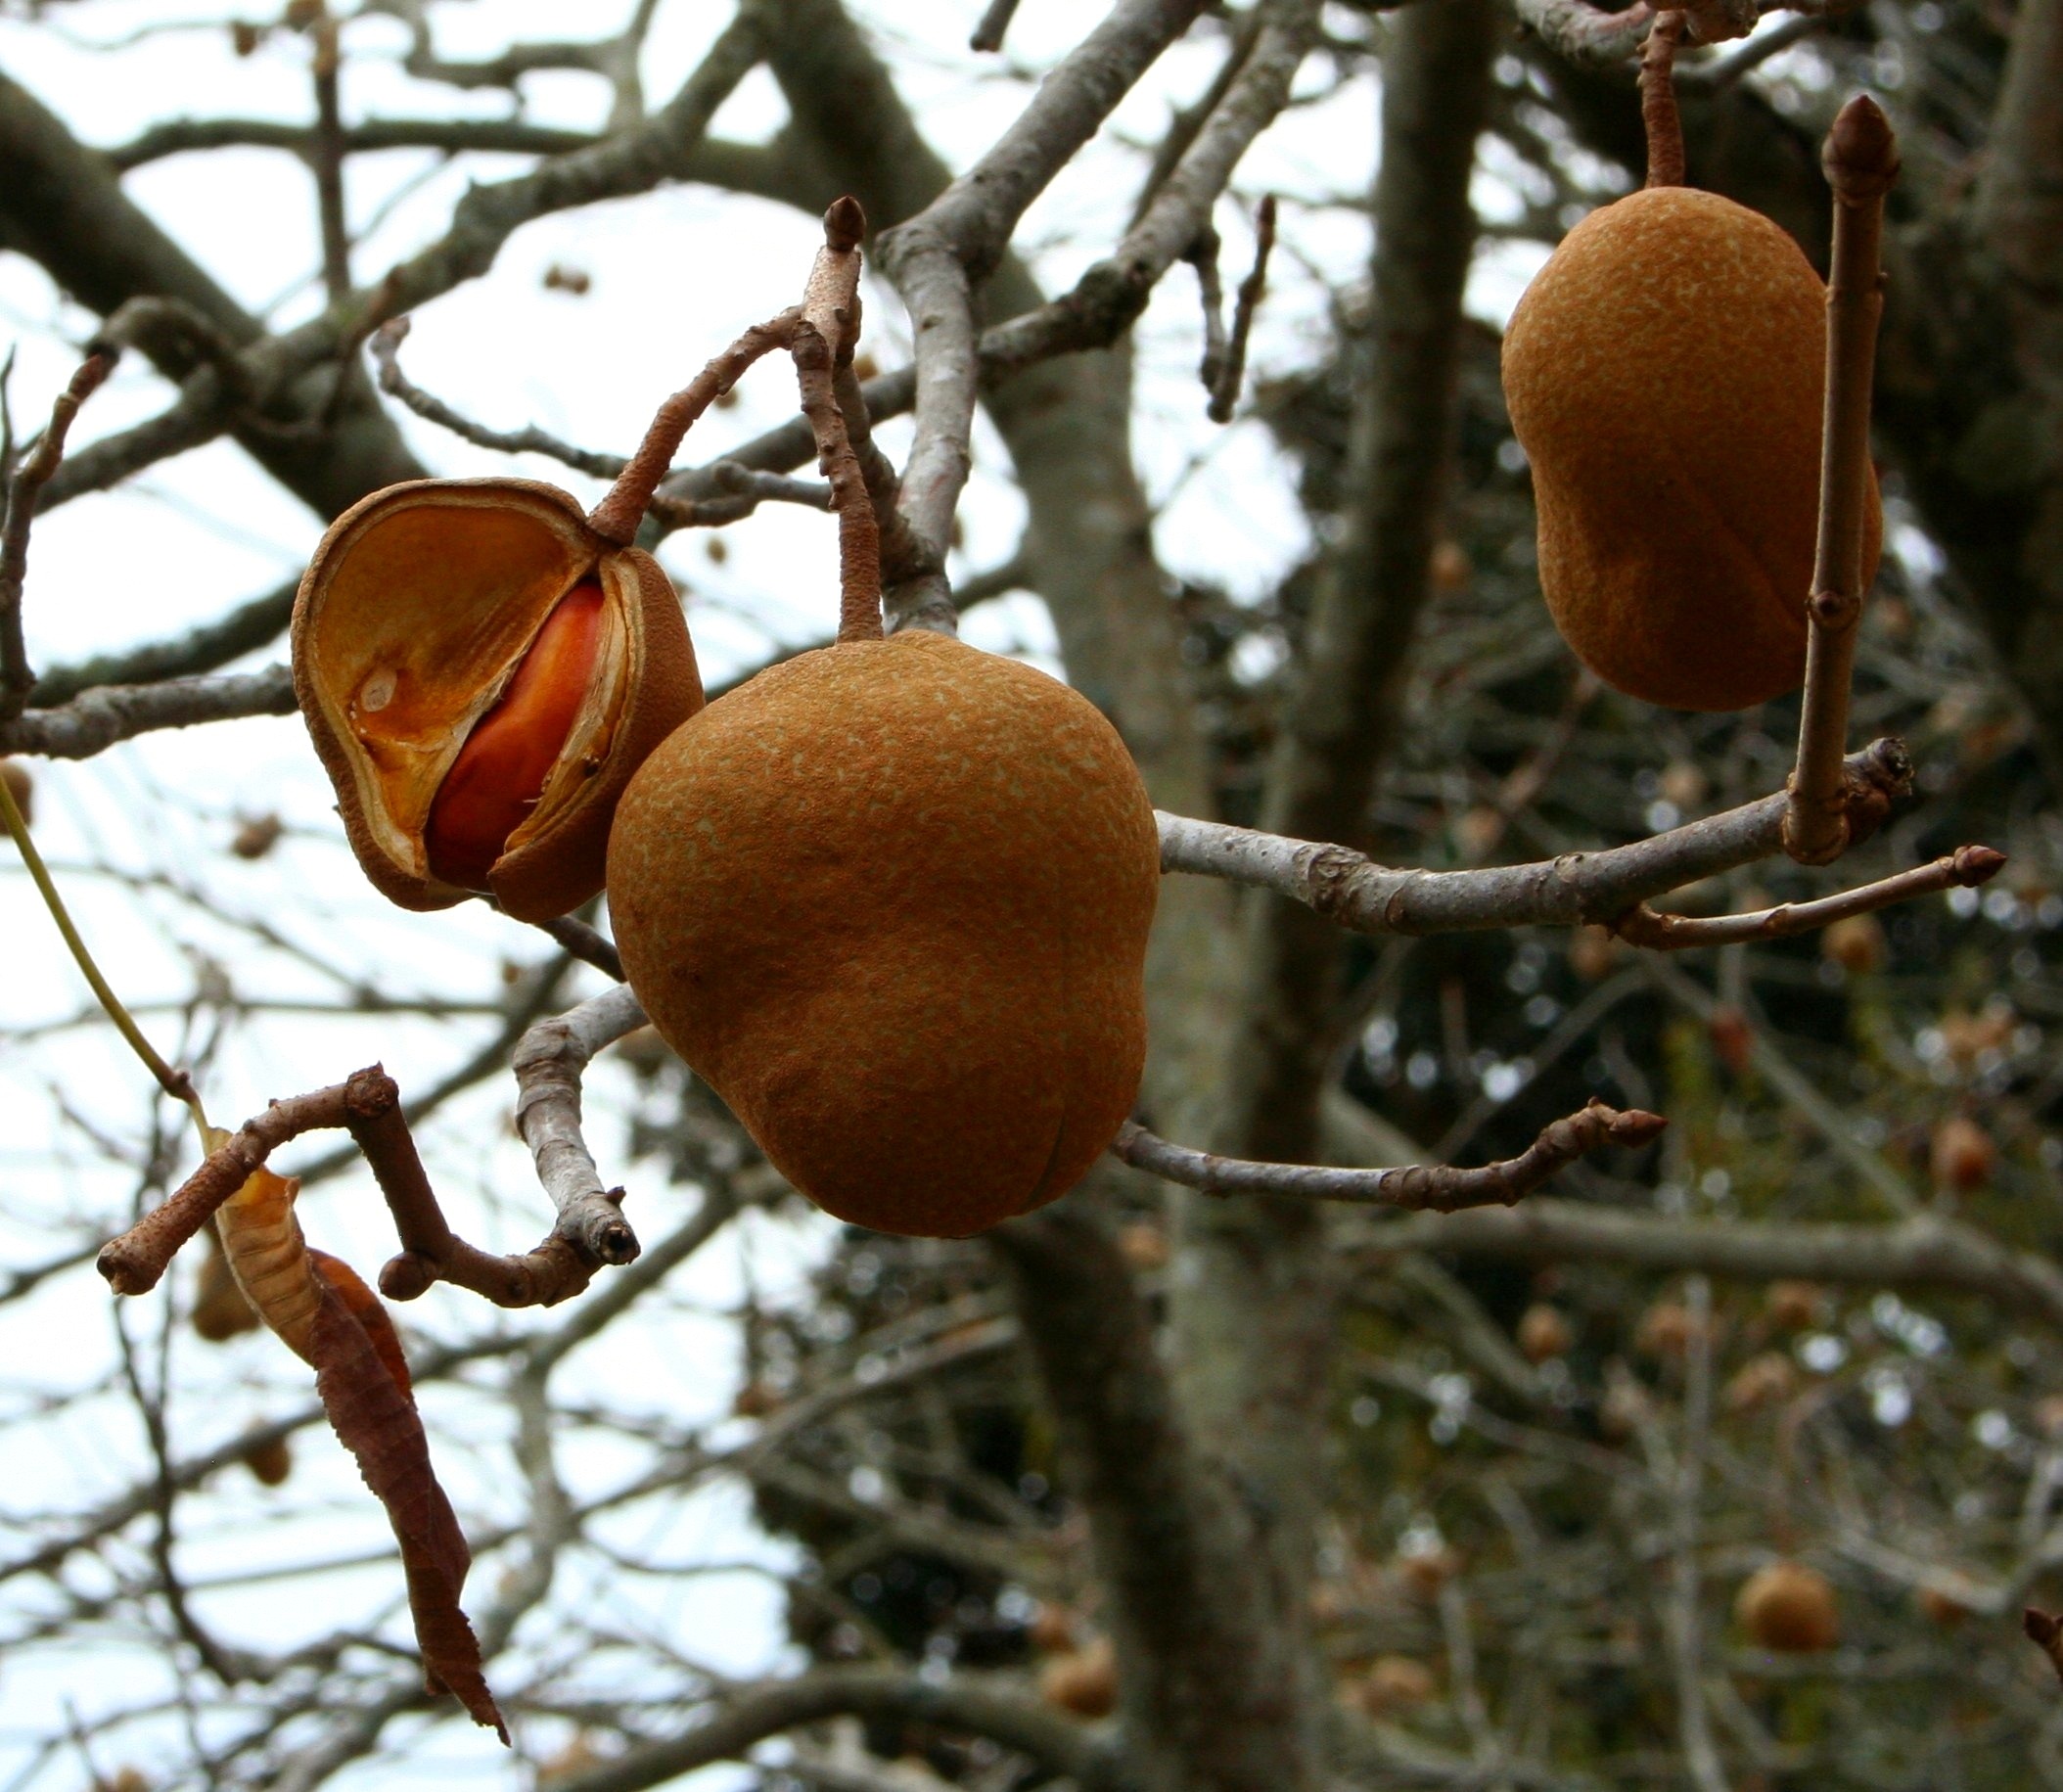
tree, nature, branch, winter, plant, fruit, leaf, seed, flower, wildlife, food, spring, produce, autumn, nut, garden, pod, flora, season, fauna, twig, close up, raw, rose hip, macro photography, seed pods, old world flycatcher, woody plant, land plant